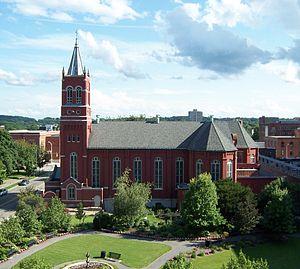
L'église Sainte-Marie est une église catholique de Rochester aux États-Unis dans l'État de New York. Elle dépend du diocèse de Rochester.